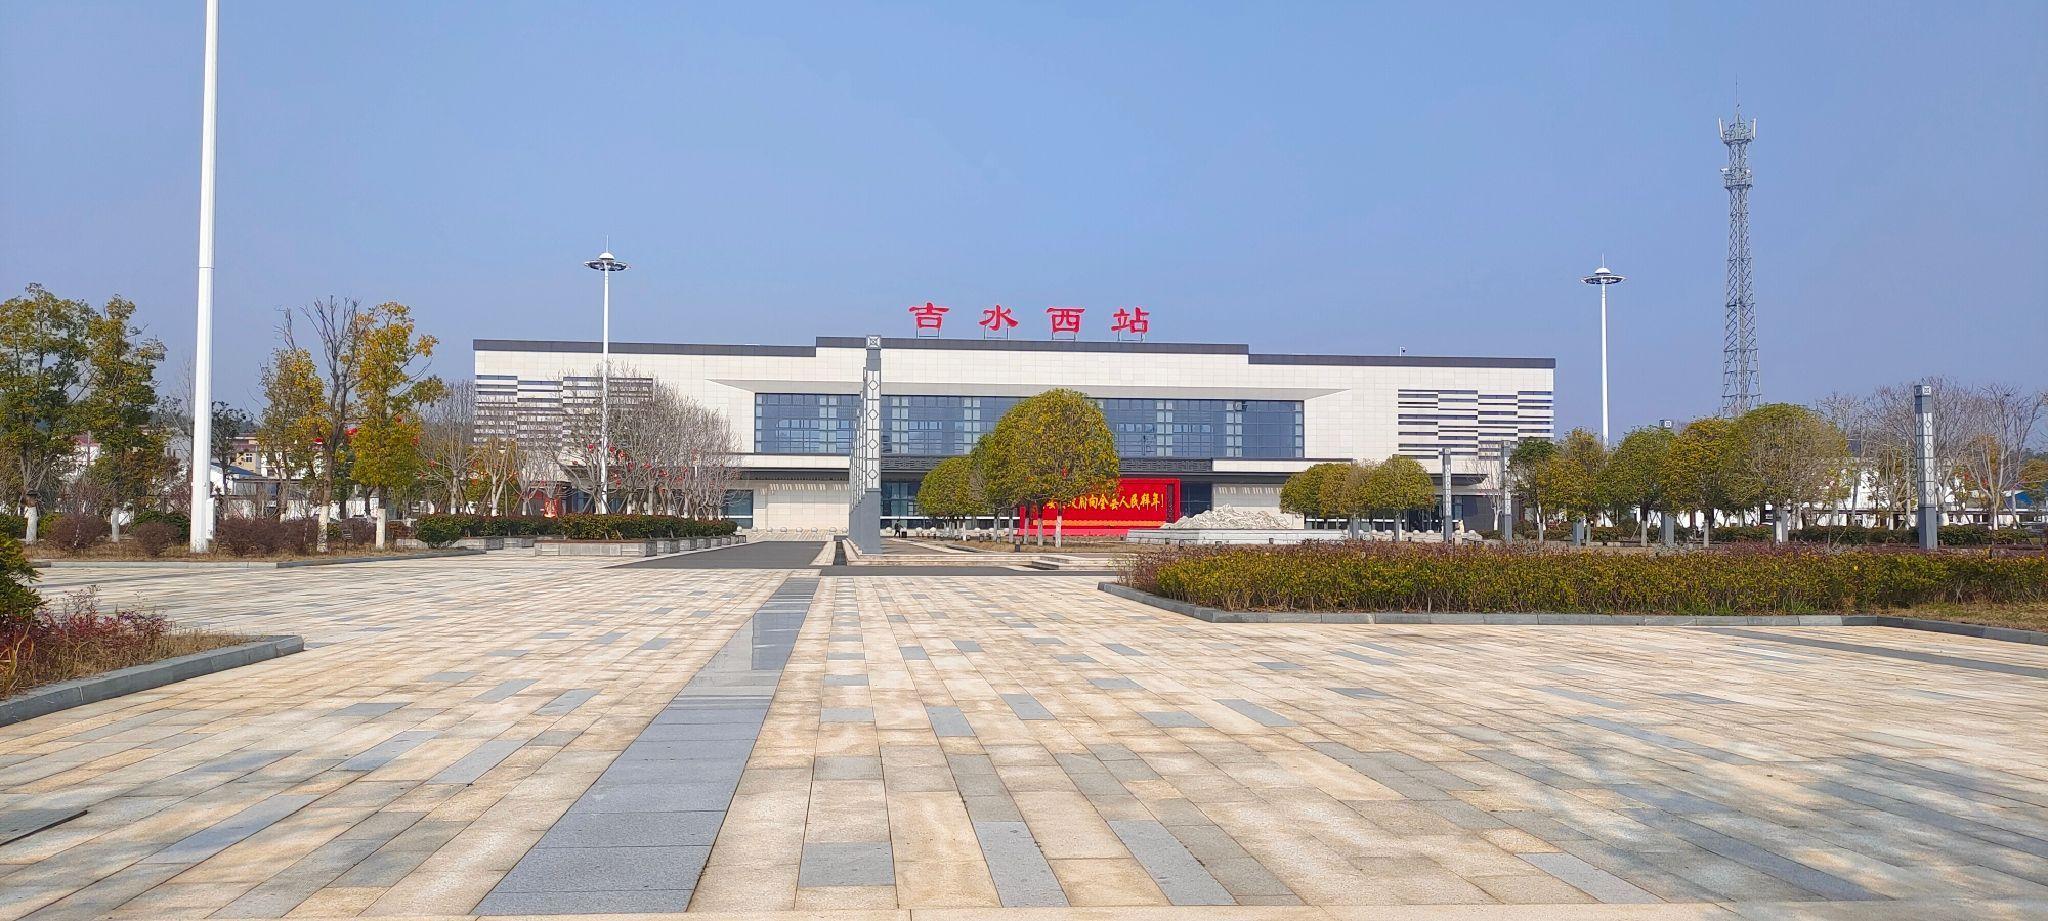
地标名称：吉水西站
所在城市：吉安市·吉水县